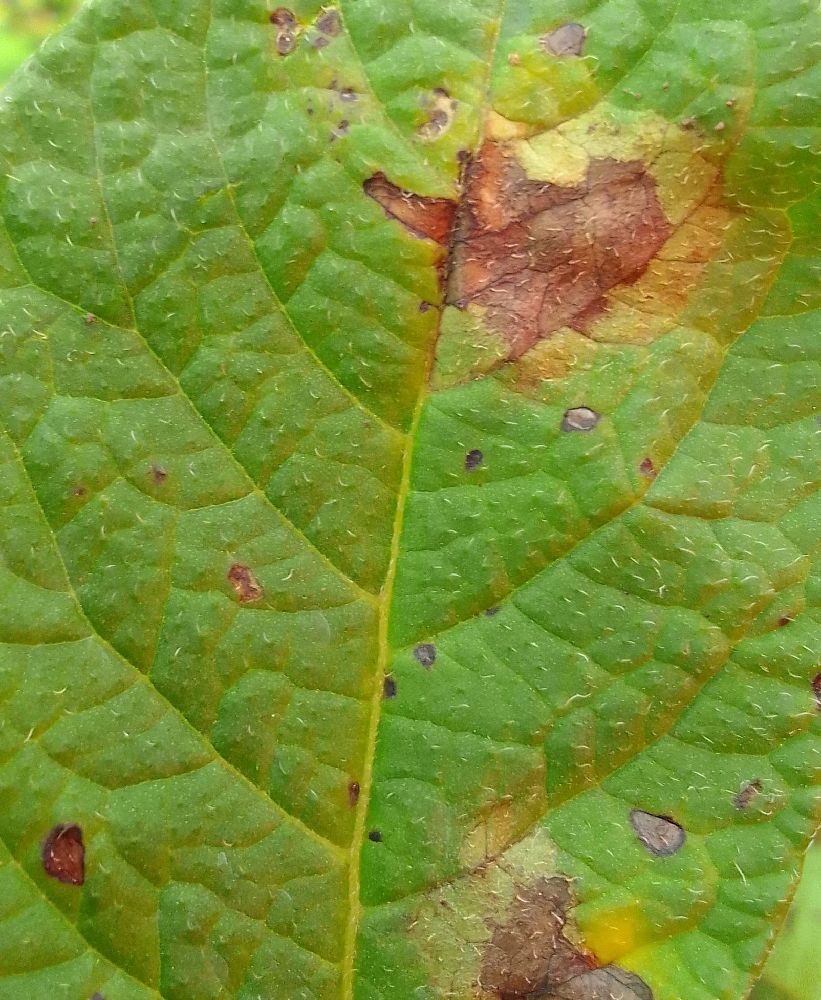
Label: Late blight